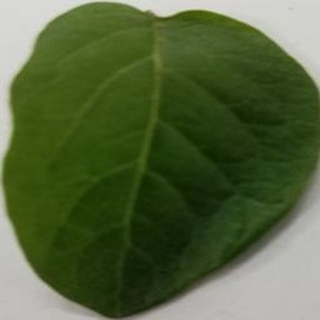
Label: healthy_potato